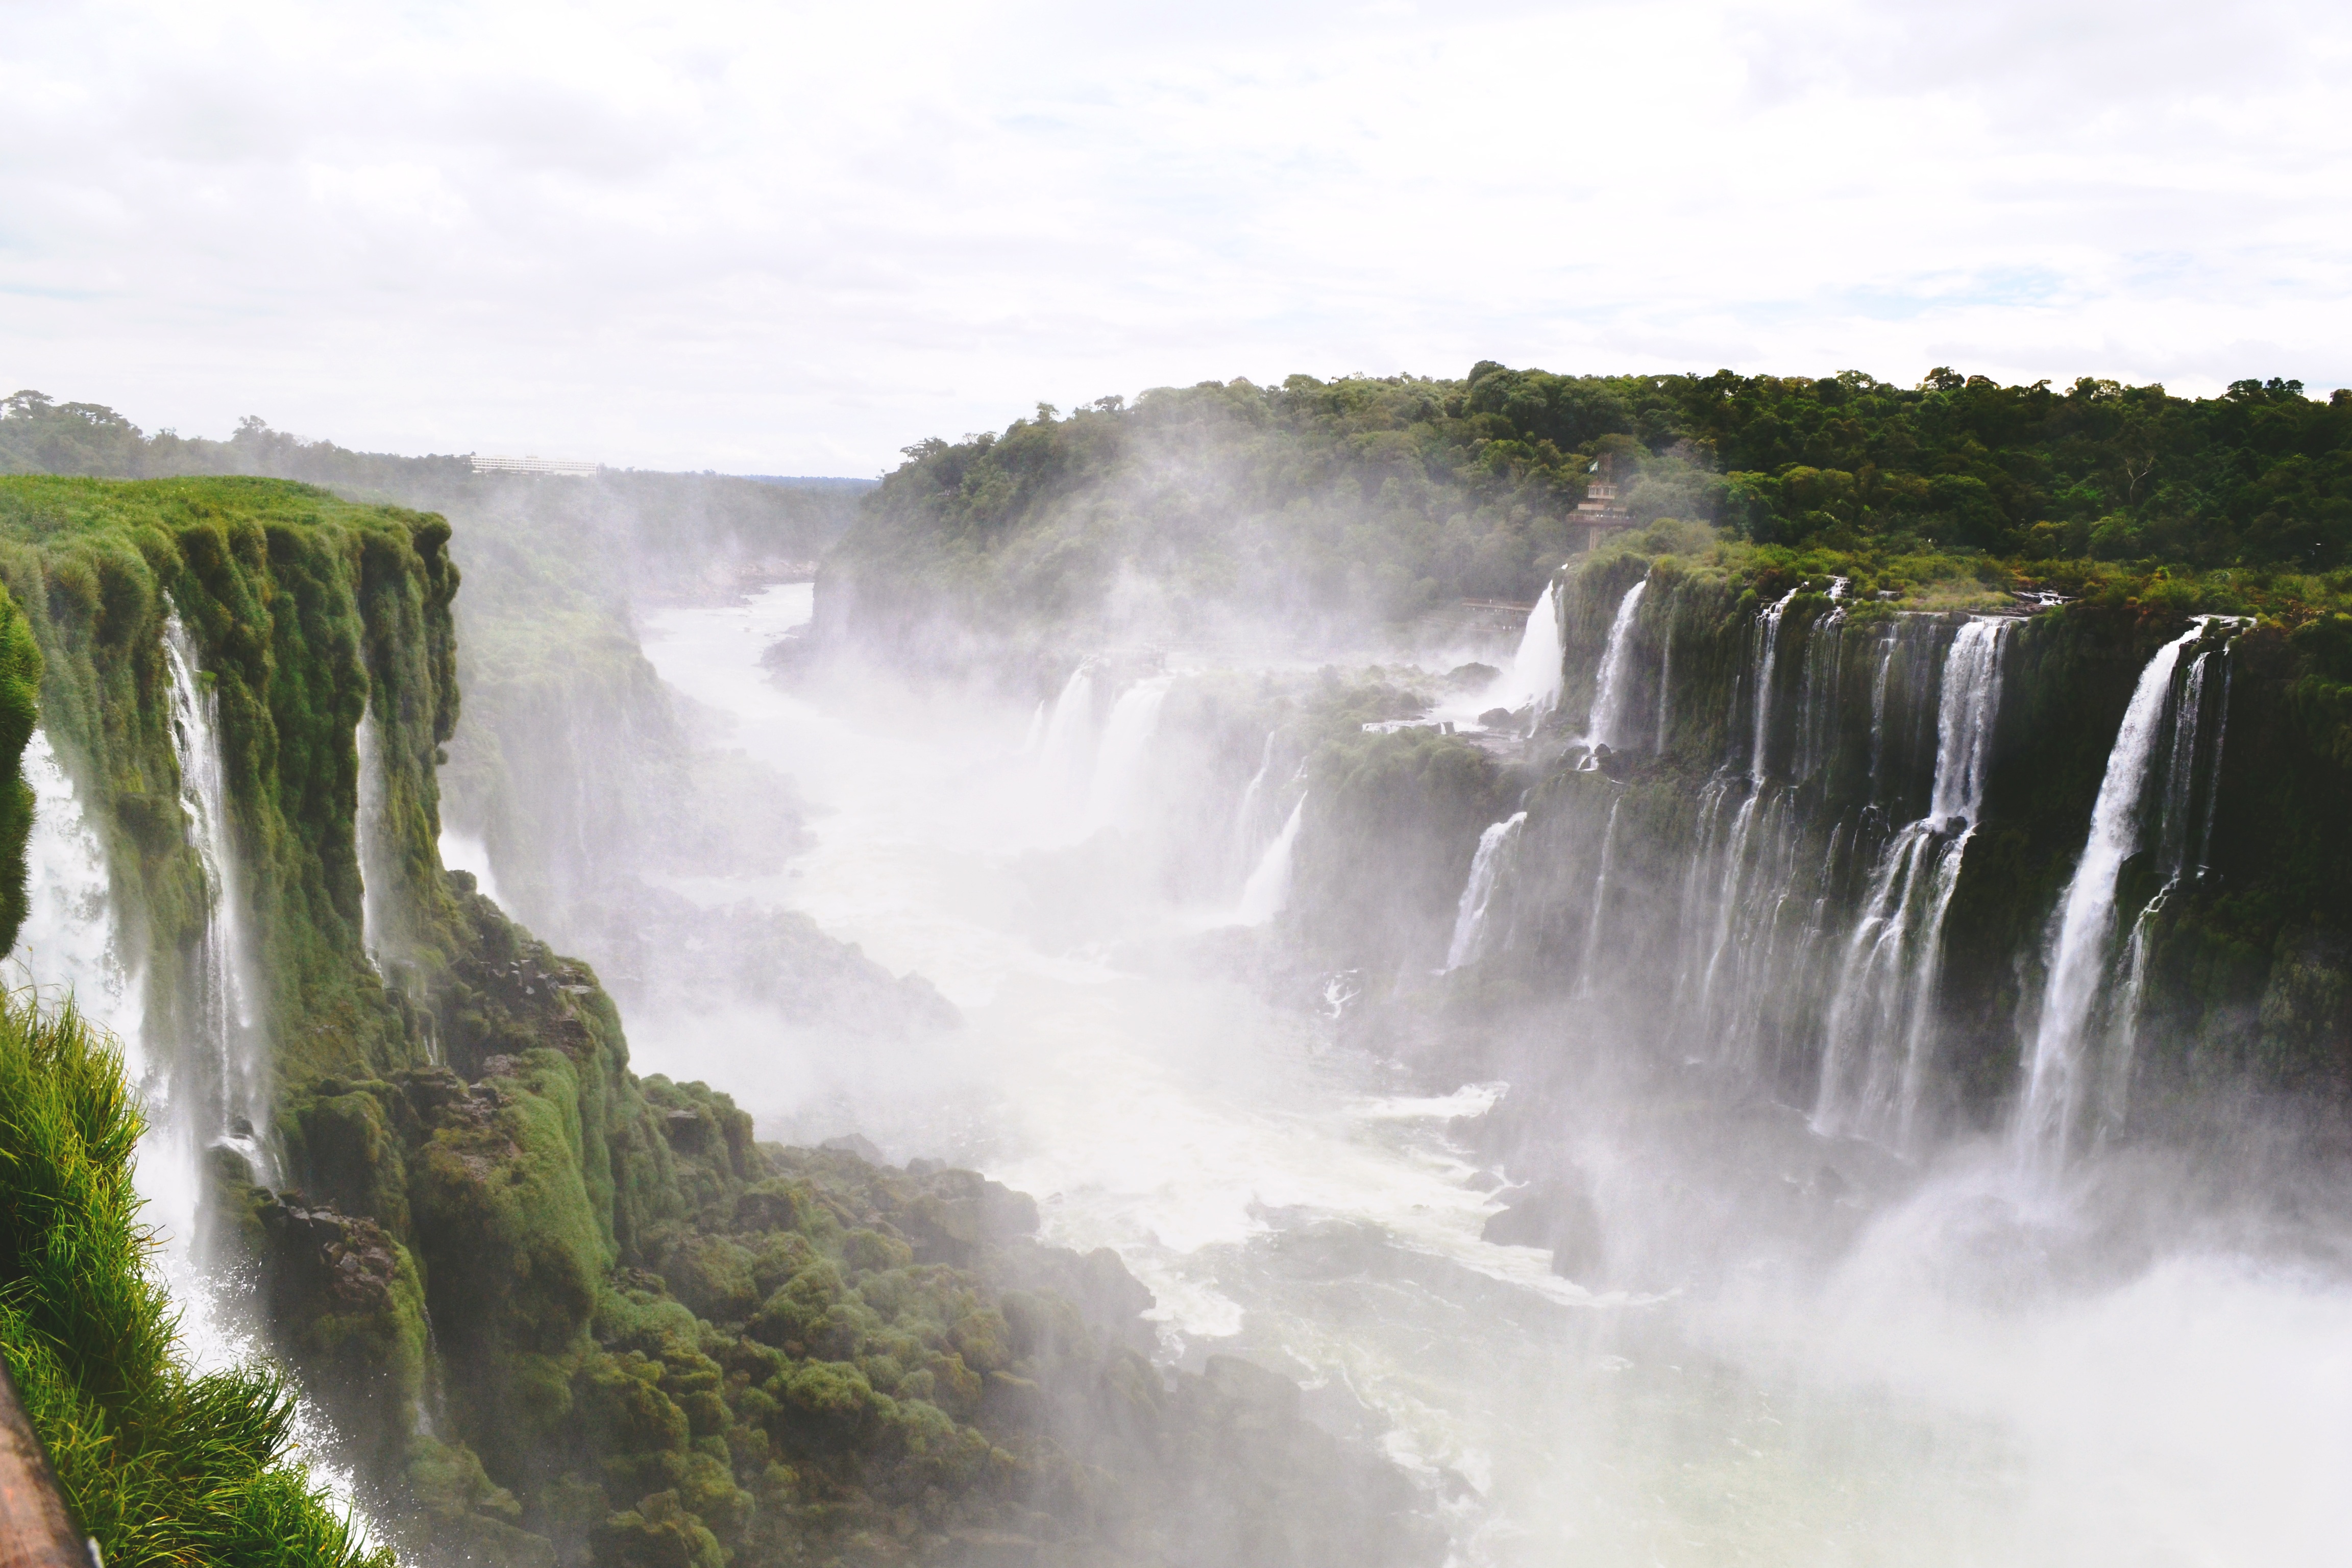
landscape, water, nature, waterfall, mist, fall, rapid, body of water, height, current, vegetation, falls, waterfalls, wasserfall, iguazu, brazil, water feature, watercourse, cascade falls, atmospheric phenomenon, wind wave